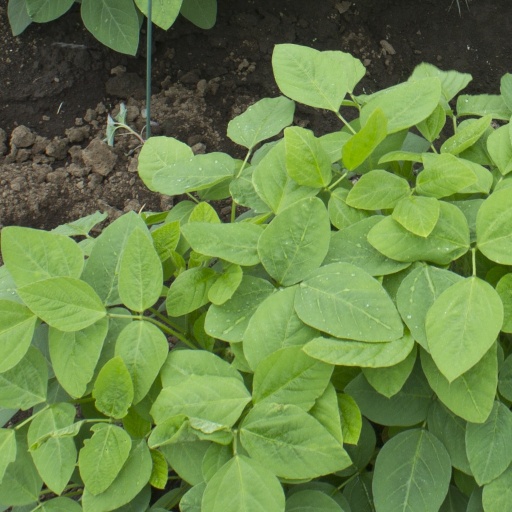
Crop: soybean